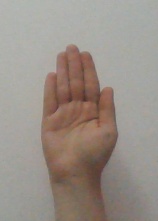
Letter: seen